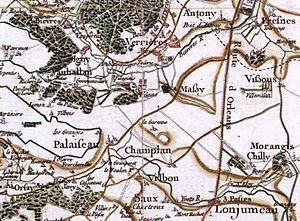
Carte de la région de Massy au XVIIe siècle selon Cassini.
Massy est une commune française située dans le département de l'Essonne en région Île-de-France.